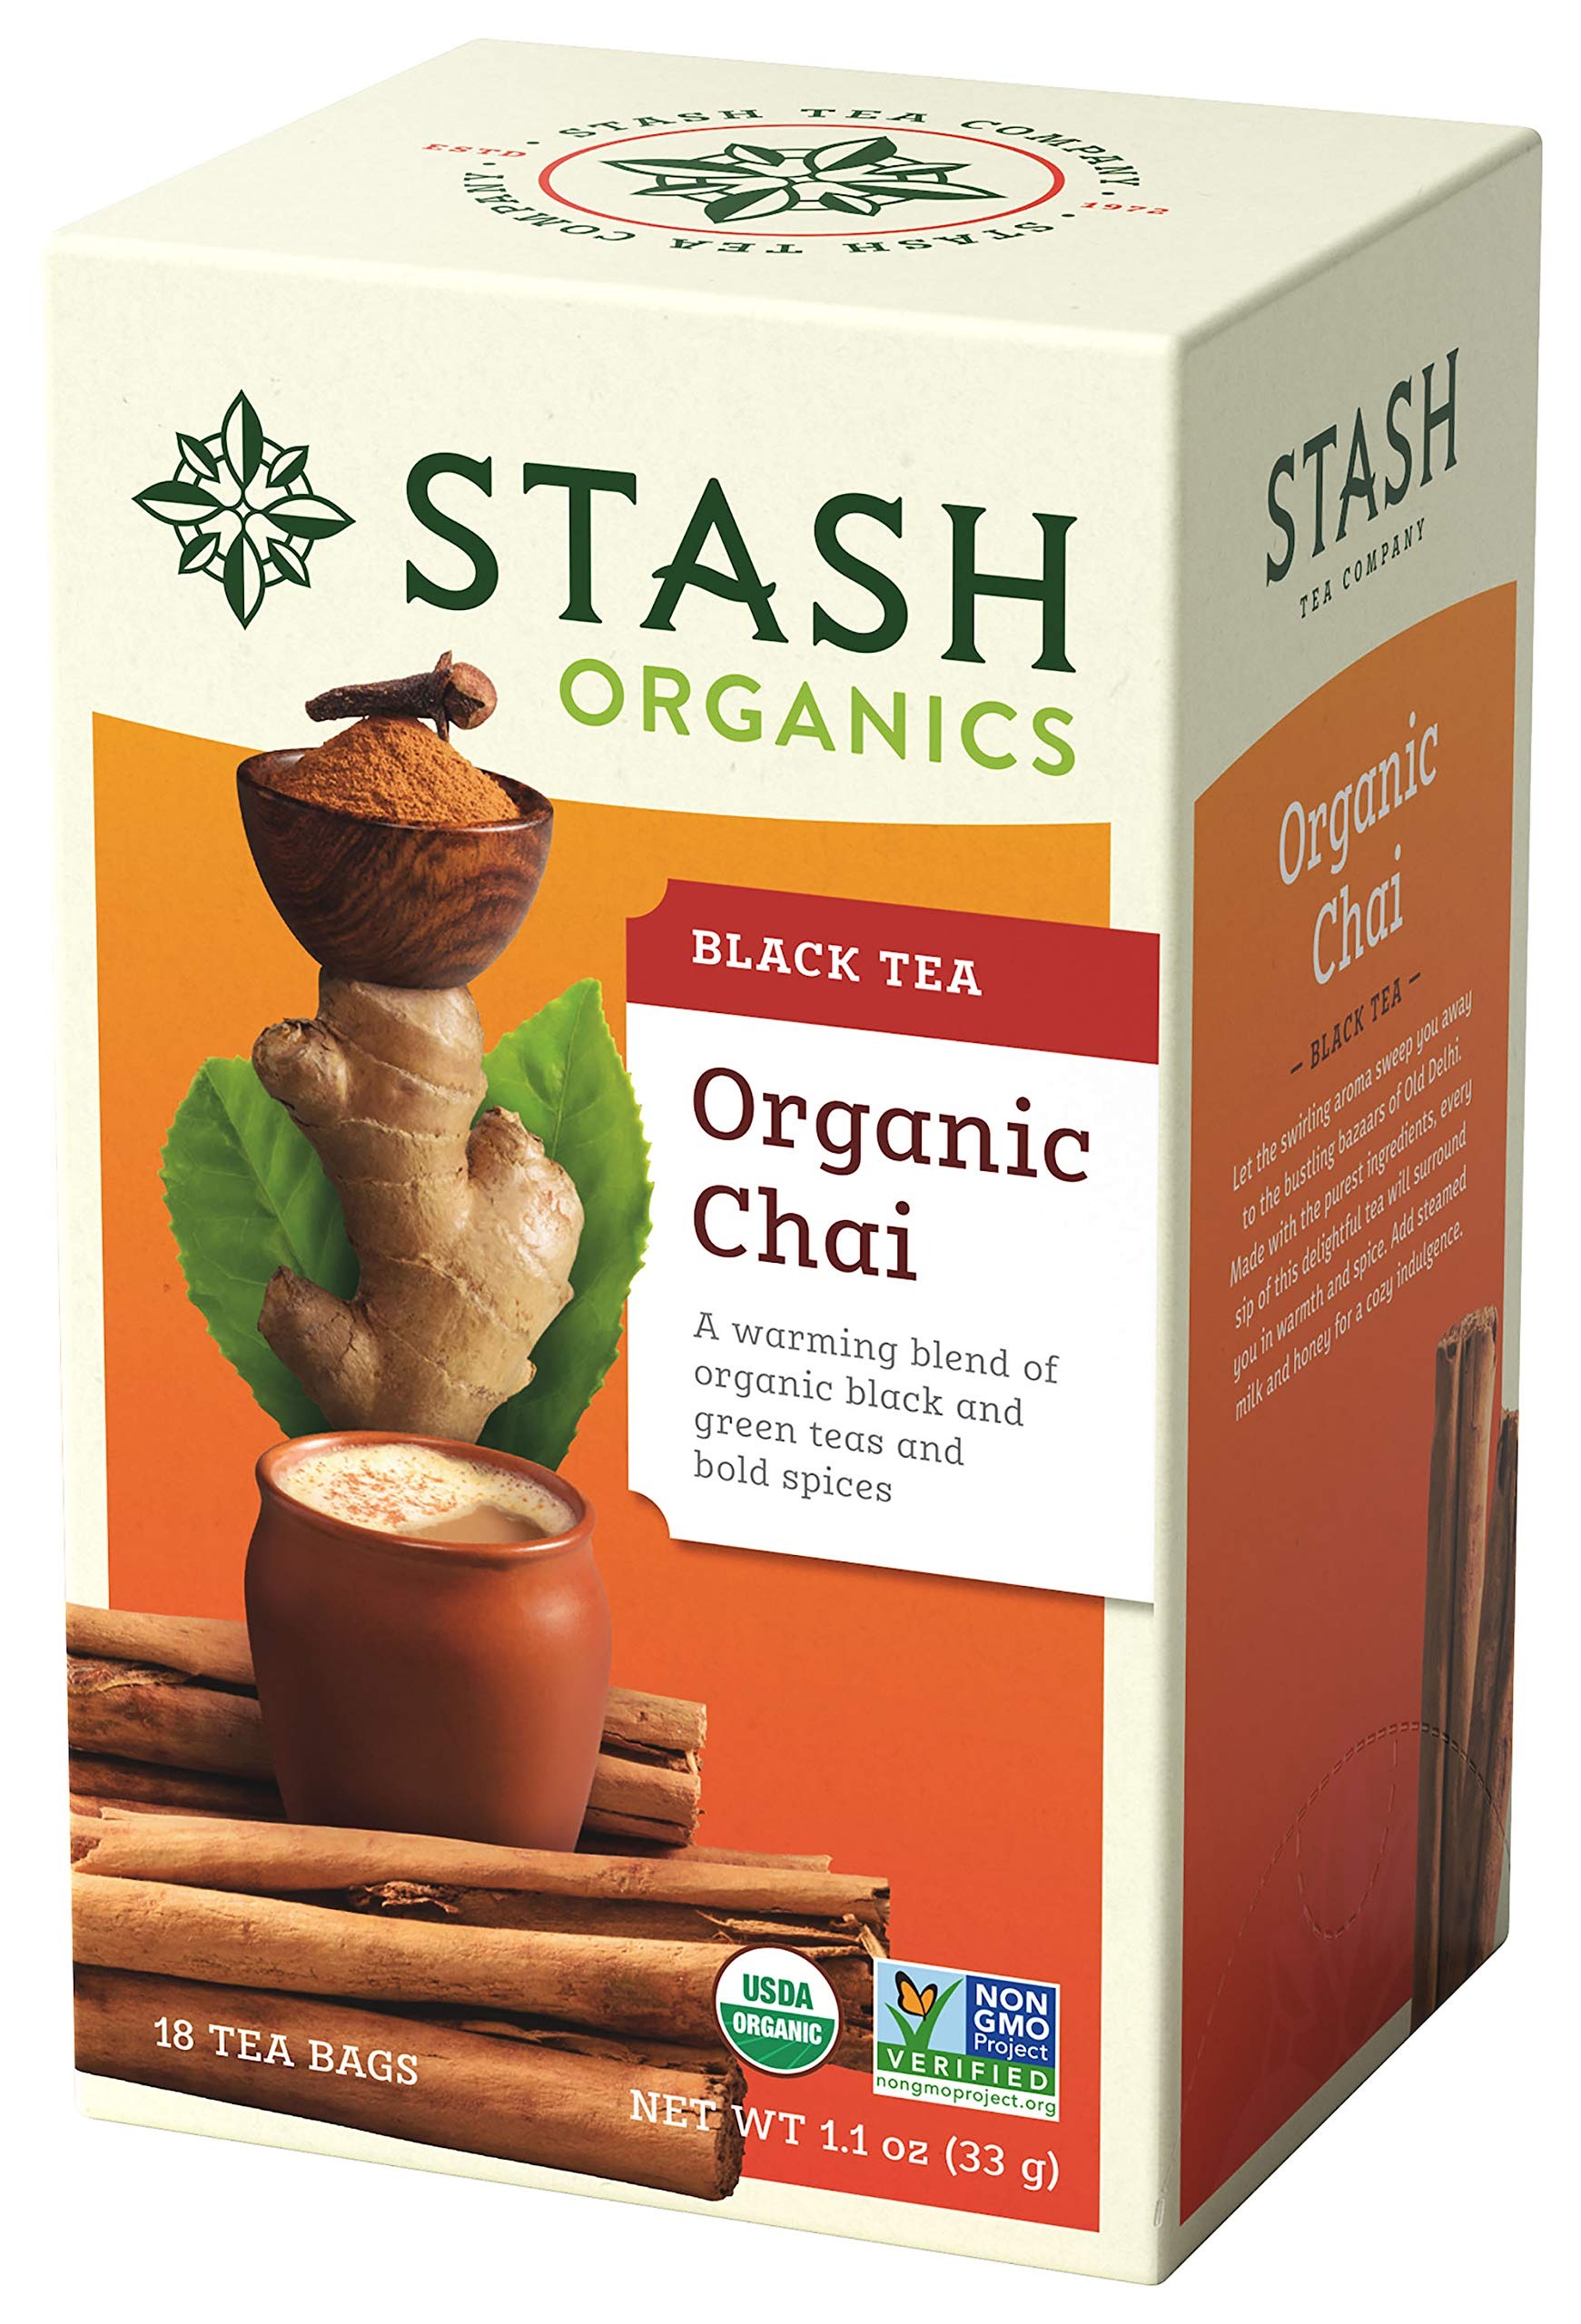
Item Name: Stash Tea Organic Chai Black Tea Blend of Organic Black & Green Teas 18 Count Box of Tea Bags in Foil (Pack of 6)
Bullet Point 1: WARMING SPICES: We blend organic Assam black and green tea with organic cinnamon, clove, ginger & cardamom, for an aromatic tea with a flavor that is slightly sweet & strong, with full-bodied flavor notes.
Bullet Point 2: BRIGHT GREEN TEA: Whether it's Jasmine Blossom, Ginger Peach, or Moroccan Mint, Stash's black teas bring the herbaceous flavor of green tea to every cup. Try our bagged tea or loose leaf teas.
Bullet Point 3: KEEP IT FRESH: Individually packaged bags guarantee every cup will taste as fresh as the day it was bagged, whether herbal tea (tisane), white tea, green tea, black tea, or oolong tea.
Bullet Point 4: PREMIUM BAGGED TEA: For delicious flavor in every steep, our tea bags are packaged in stay-fresh foil wrappers to keep your tea fresh, from morning chai to bedtime chamomile.
Bullet Point 5: Stash Tea: Brought to life in 1972 by 2 Portland hippies, we believe that tea is an opportunity to excite the senses and surprise your taste buds with a diverse range of bold flavors
Product Description: The Stash Tea Company is headquartered in Portland, Oregon. Founded in 1972, the company derives its name from an entertaining aspect of tea folklore. In earlier centuries, tea was a valuable commodity traditionally transported by clipper ship. The ship's captain often was presented with some of the finest teas for his personal use. This supply was his "stash", stowed carefully as his "private reserve." Today, the term still is used to denote anything put away carefully because of its preciousness. Stash Tea has been committed to providing premium quality teas and an unsurpassed tea drinking experience. Stash begins with simply excellent tea leaves from the world's premier tea gardens and all natural botanical ingredients gathered from around the world. Meticulous blending and tasting of every tea ensures you will enjoy full flavor in every cup.
Value: 108.0
Unit: COUNT

Price: 5.61